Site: brandenburg
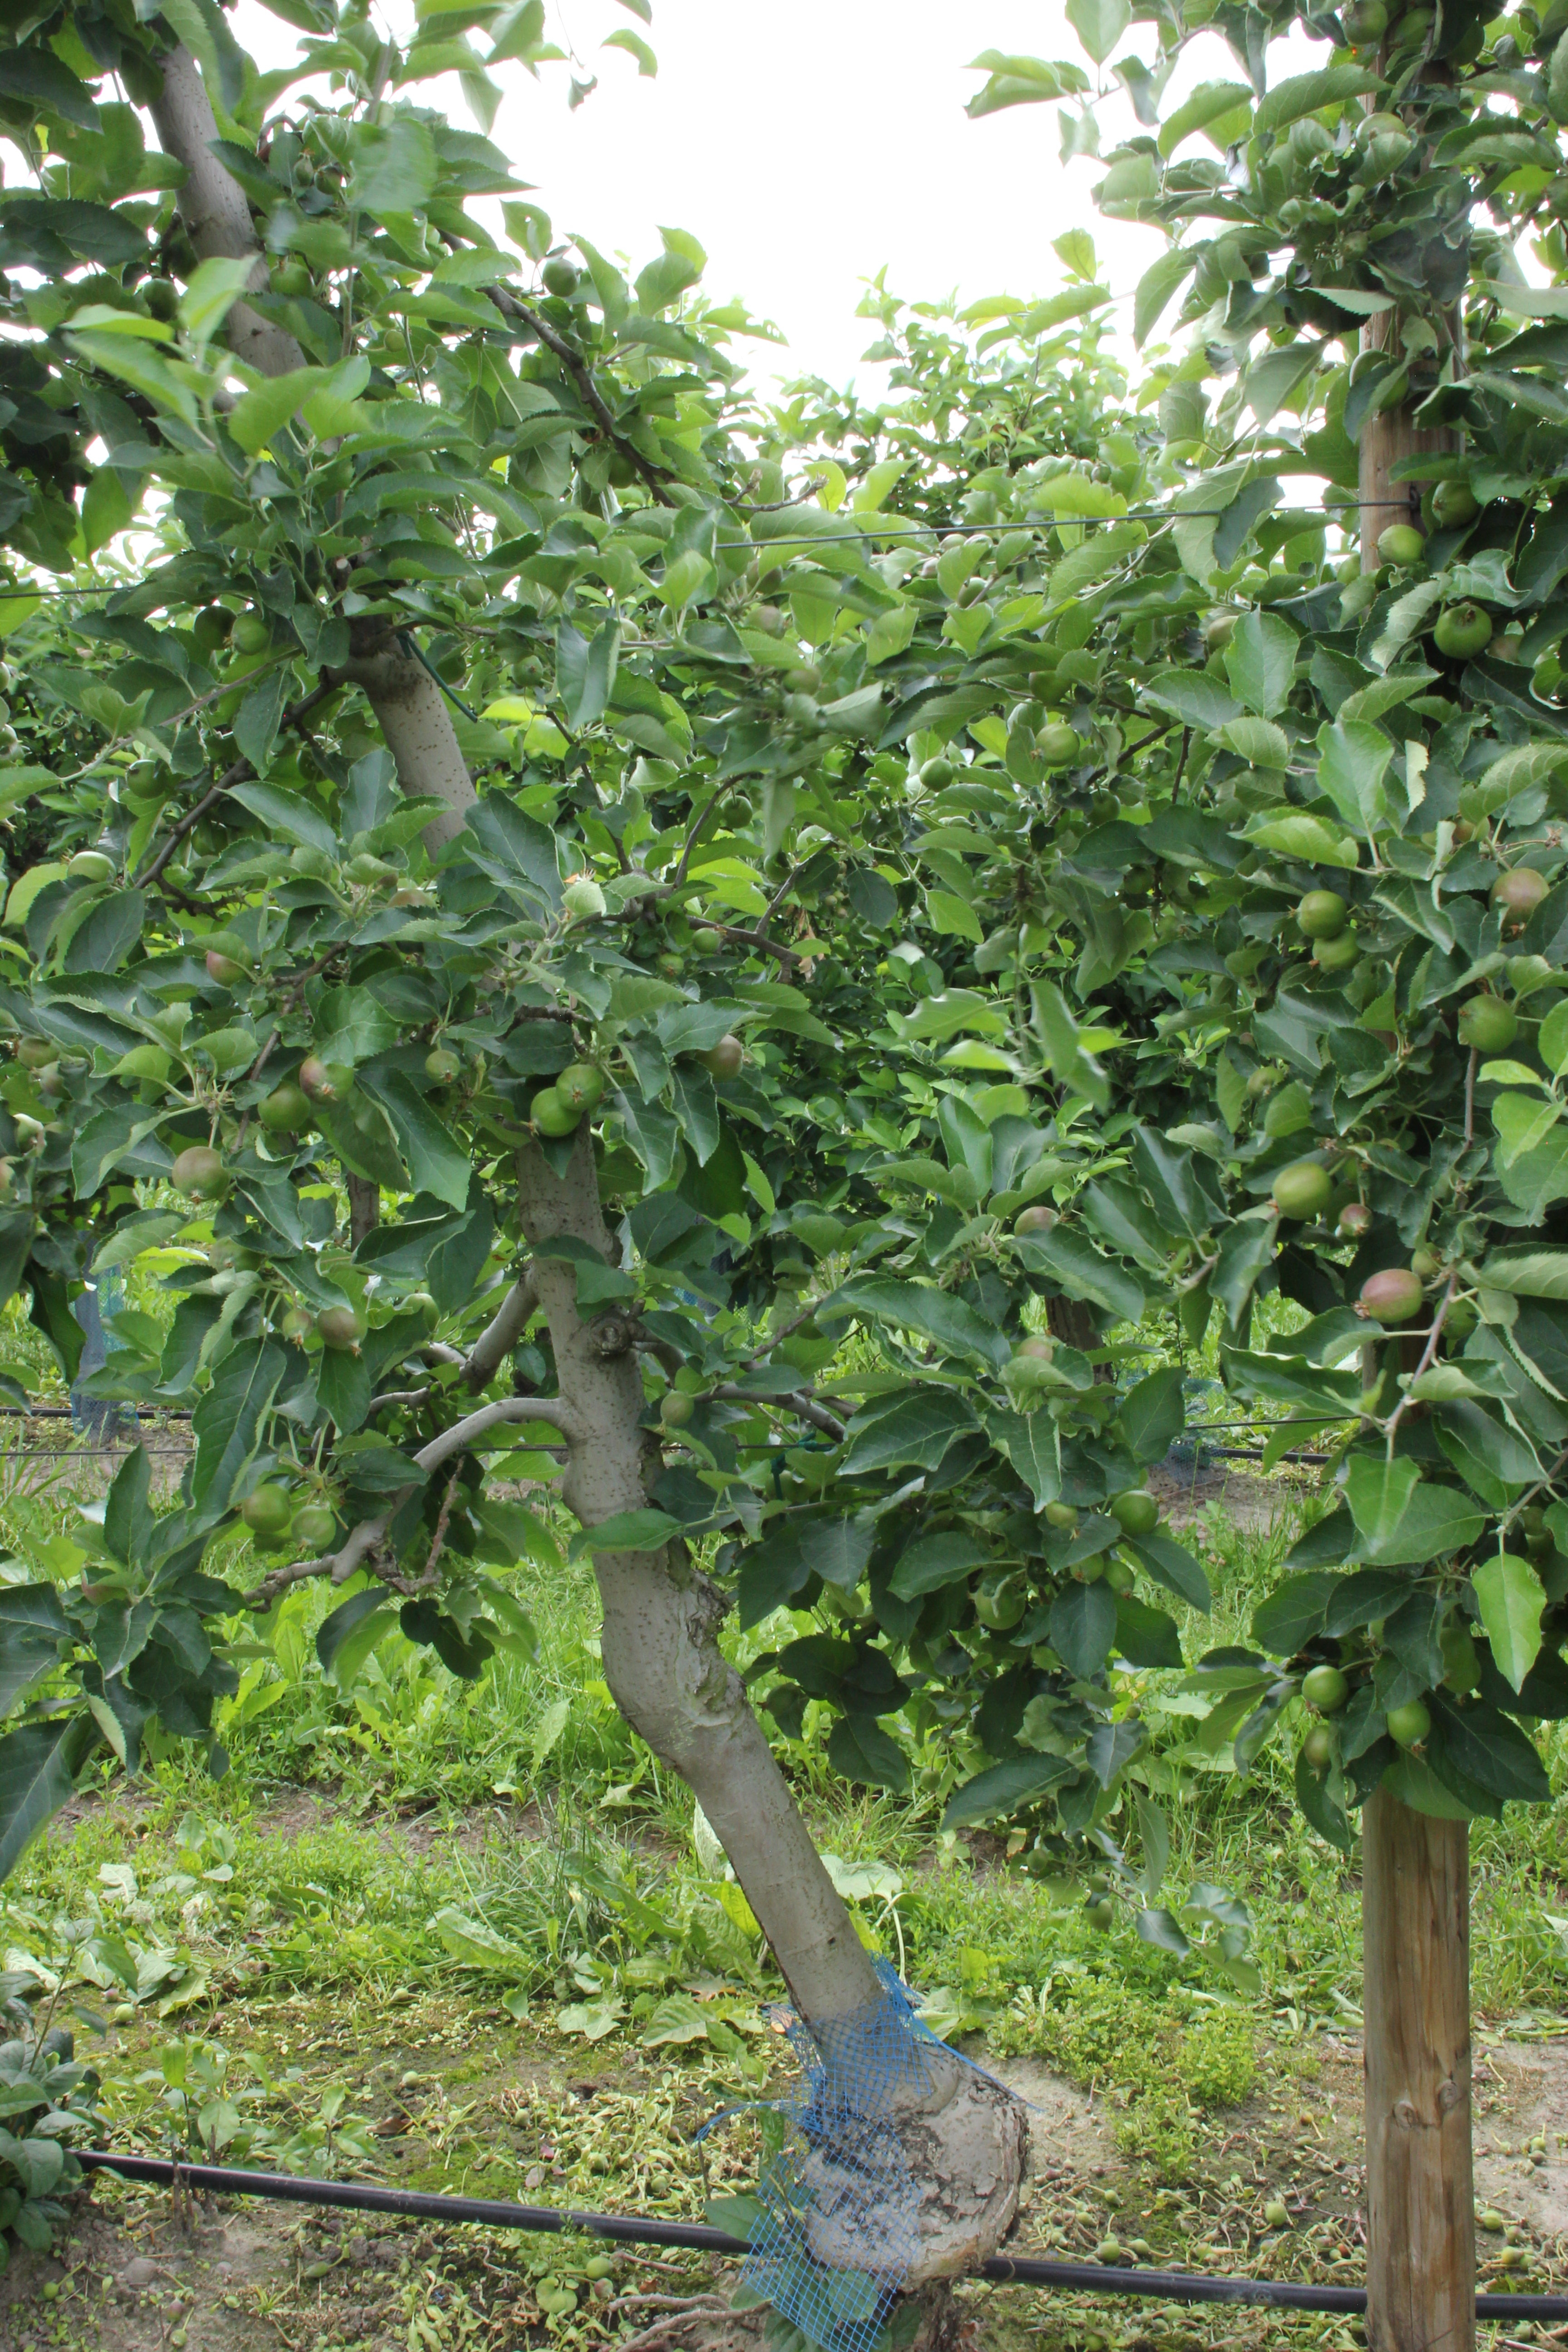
Growth stage (BBCH 73): Development of fruit